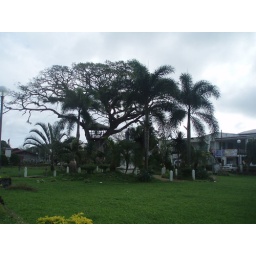
the tree house in pamplona, cagayan on a cloudy day